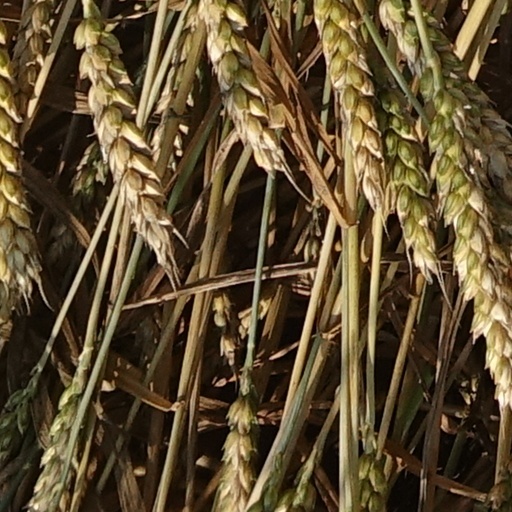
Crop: wheat